Sea of Okhotsk Coast

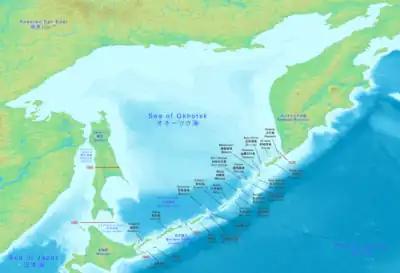
Sea of Okhotsk

The Sea of Okhotsk Coast (or Okhotsk Coast) is split into natural major parts according to the delineation of the Sea of Okhotsk: its northwestern part, which is part of the mainland of Eastern Siberia (Russian Far East), the west coast of the Kamchatka Peninsula (Russia), the coasts of the Kuril Islands (Russia; some are disputed by Japan), the northeastern coast of Hokkaido (Japan), the north and east coasts of Sakhalin (Russia), as well as the coasts of the inner islands.